Robert Herbert, 12th Earl of Pembroke

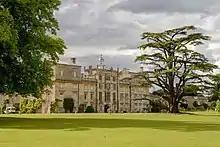
Wilton House

Herbert was born on 19 September 1791 at Hill Street, London, the second (but eldest surviving) son of the 11th Earl of Pembroke by his first marriage to his first cousin, Elizabeth (d. 1793), who was the daughter of Topham Beauclerk and the former Lady Diana Spencer, eldest daughter of Charles Spencer, 3rd Duke of Marlborough, and great-great-granddaughter of Charles II. He spent his childhood at Wilton House, the Pembroke country seat in Wiltshire.